Mark Gasnier

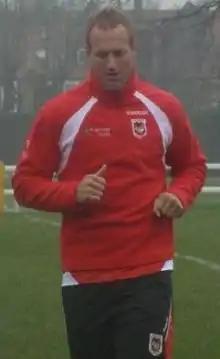
Gasnier in 2011

Gasnier participated in the Dragons' 2011 World Club Challenge and Charity Shield wins.